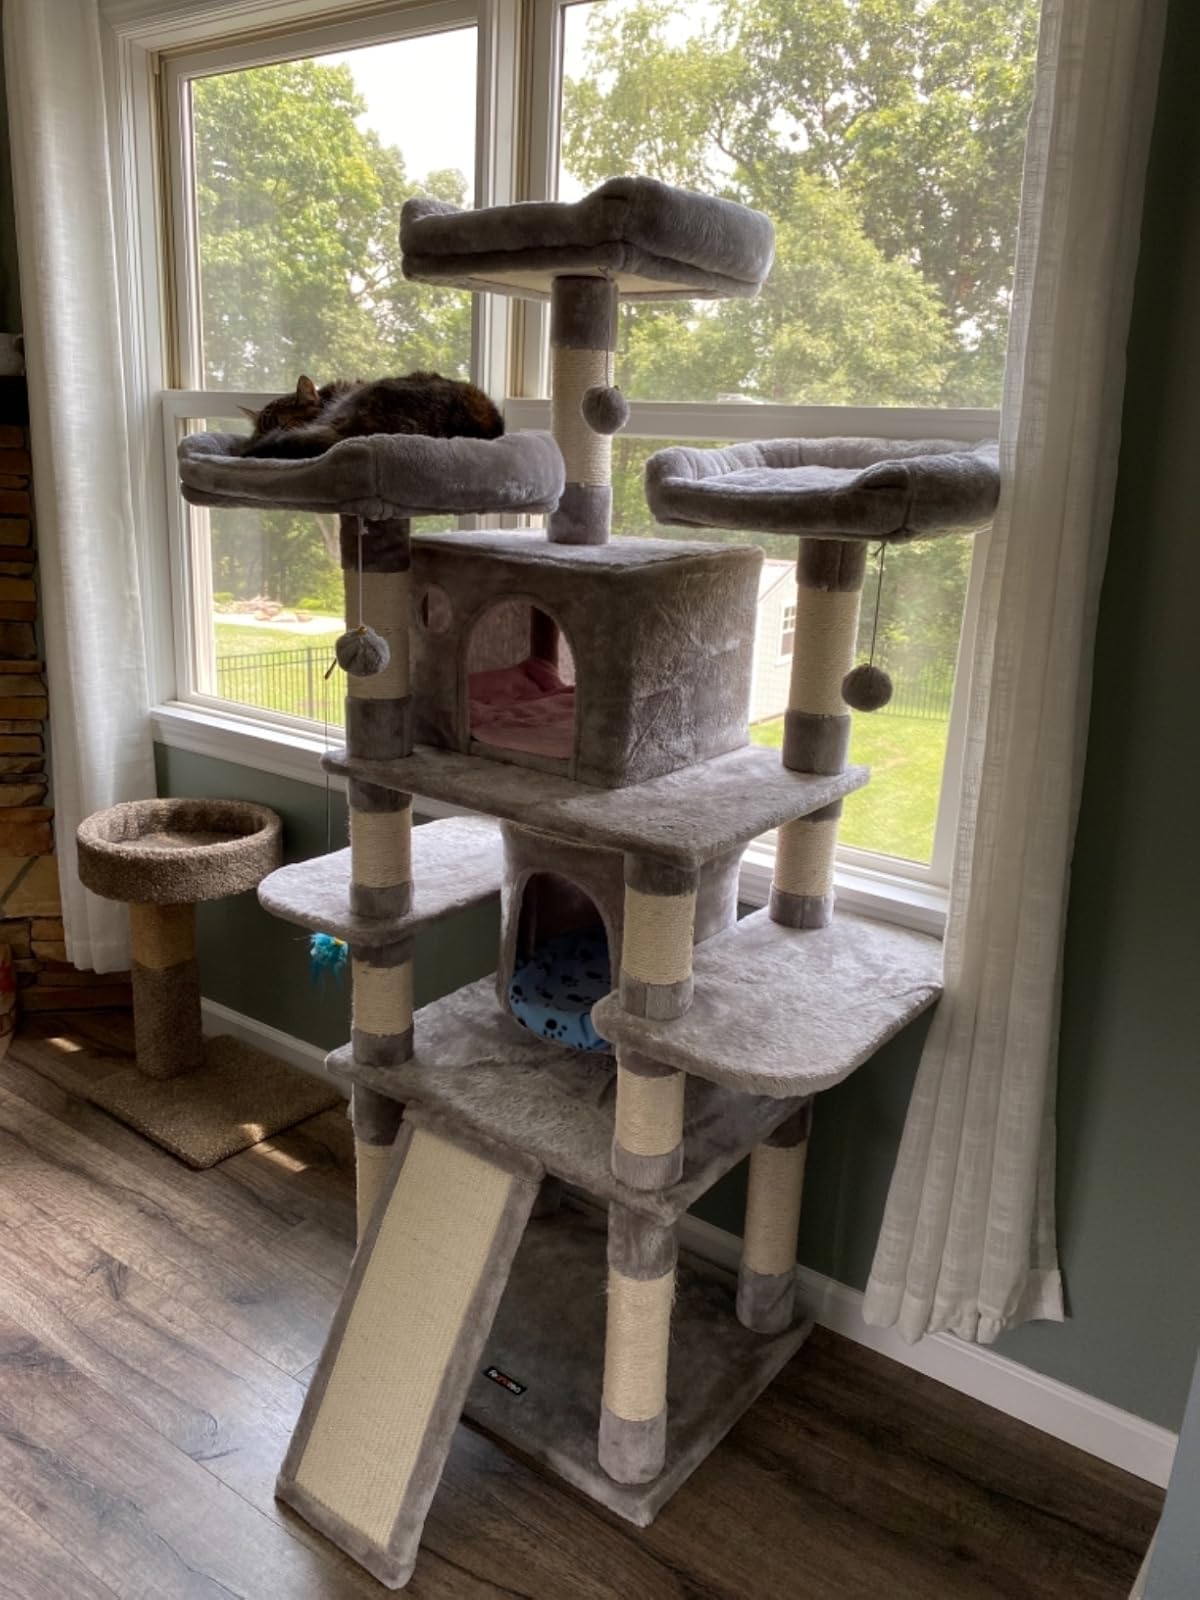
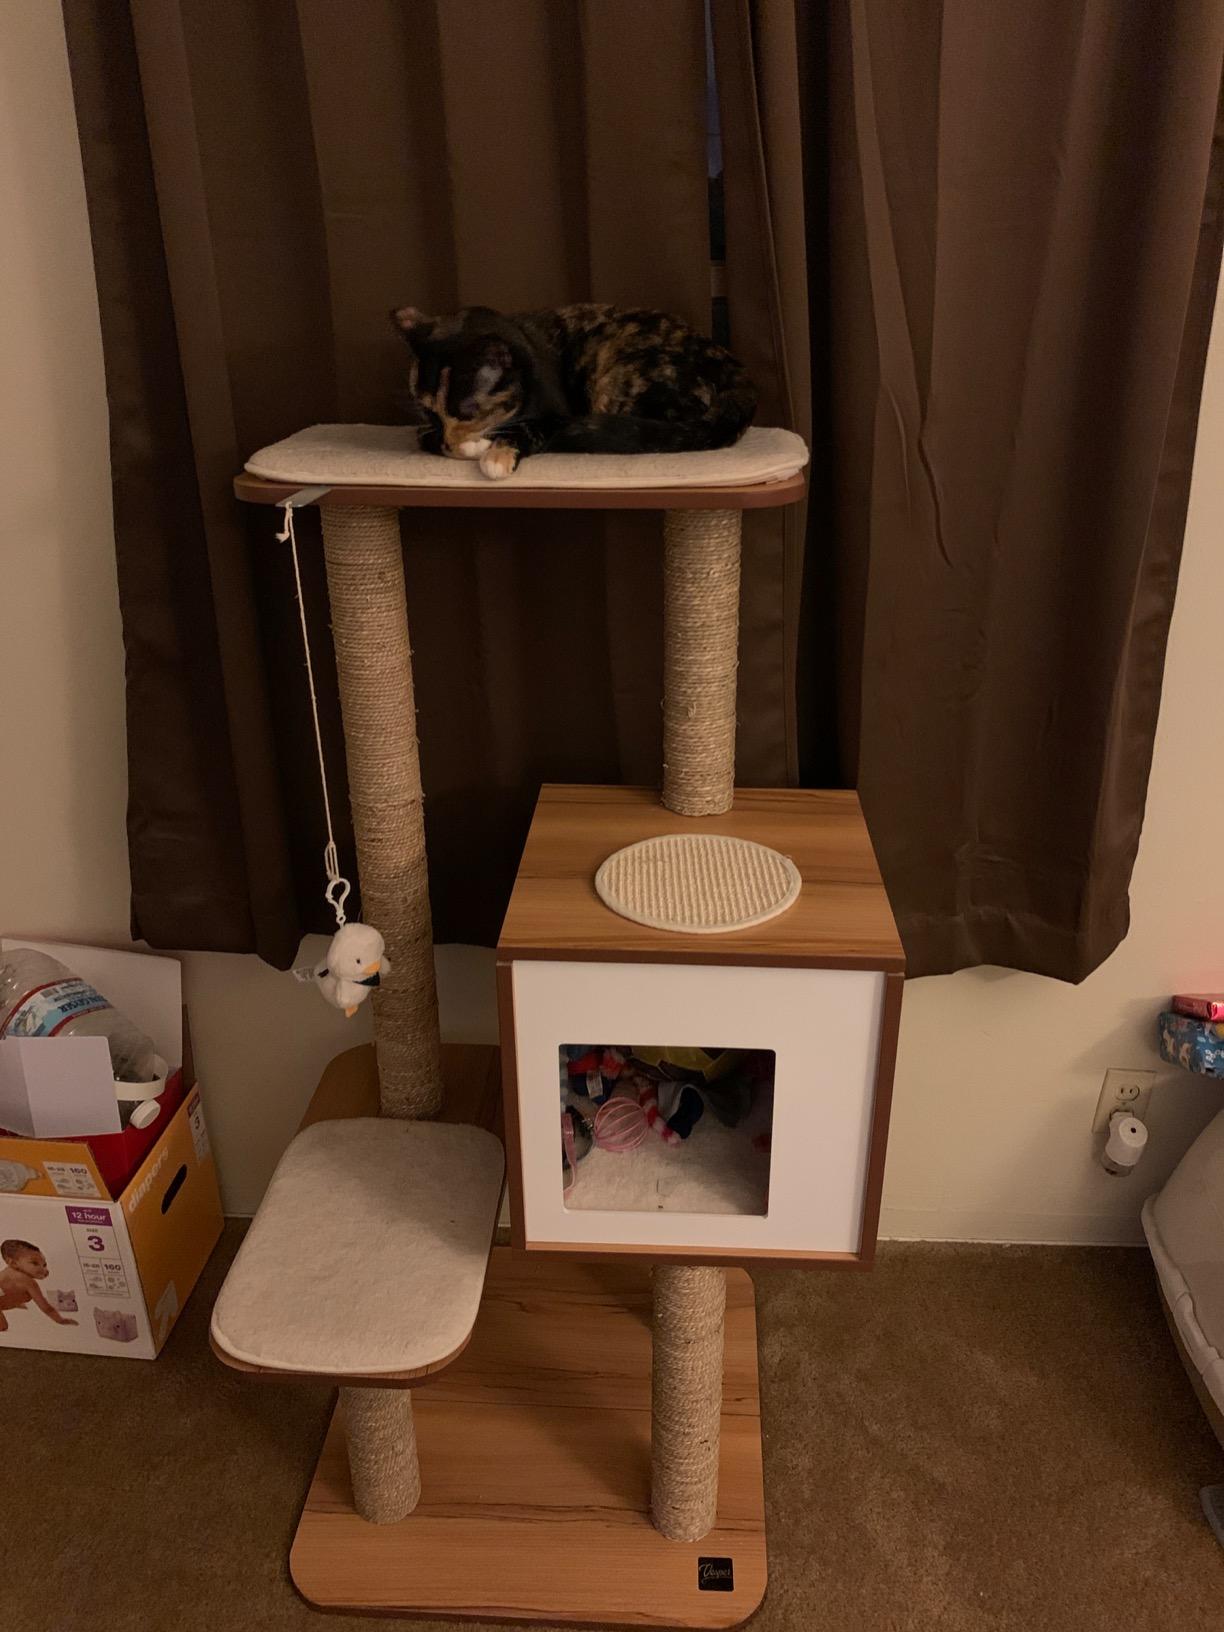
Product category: items_cat tree
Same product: no